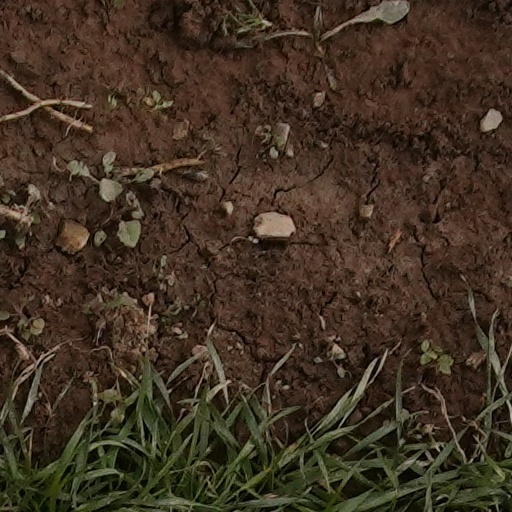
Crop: wheat